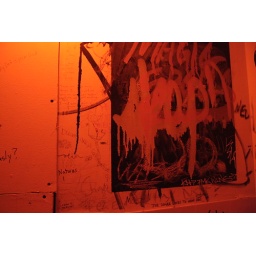
writing on the bathroom wall at Death by Audio